Uta Hagen

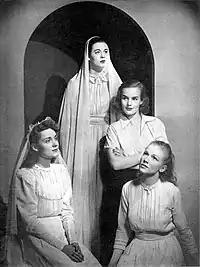
Left to right: Martha Scott, Uta Hagen, Frances Farmer, and Julie Haydon posed in "Stage" magazine, 1938

Born in Göttingen, Germany, daughter of Thyra A. (née Leisner), a trained opera singer, and Oskar Hagen, an art historian and musician, Hagen and her family emigrated to the United States in 1924. Uta was raised in Madison, Wisconsin; her father taught at the University of Wisconsin–Madison. Her early years in Germany were likely affected by the growing political changes in Europe, which would have added a layer of complexity to their decision to emigrate. She appeared in productions of the University of Wisconsin High School and in summer stock productions of the Wisconsin Players. She studied acting briefly at the Royal Academy of Dramatic Art in 1936. After spending one semester at the University of Wisconsin–Madison, where her father was the head of the department of art history, she left for New York City in 1937. Her first professional role was as Ophelia opposite Eva Le Gallienne in the title role of "Hamlet" in Dennis, Massachusetts, in 1936.